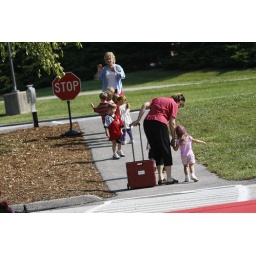
Pre-Schoolers write in their journals, live it up in music class, and head up the hill to the library for story time.